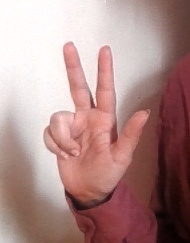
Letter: al